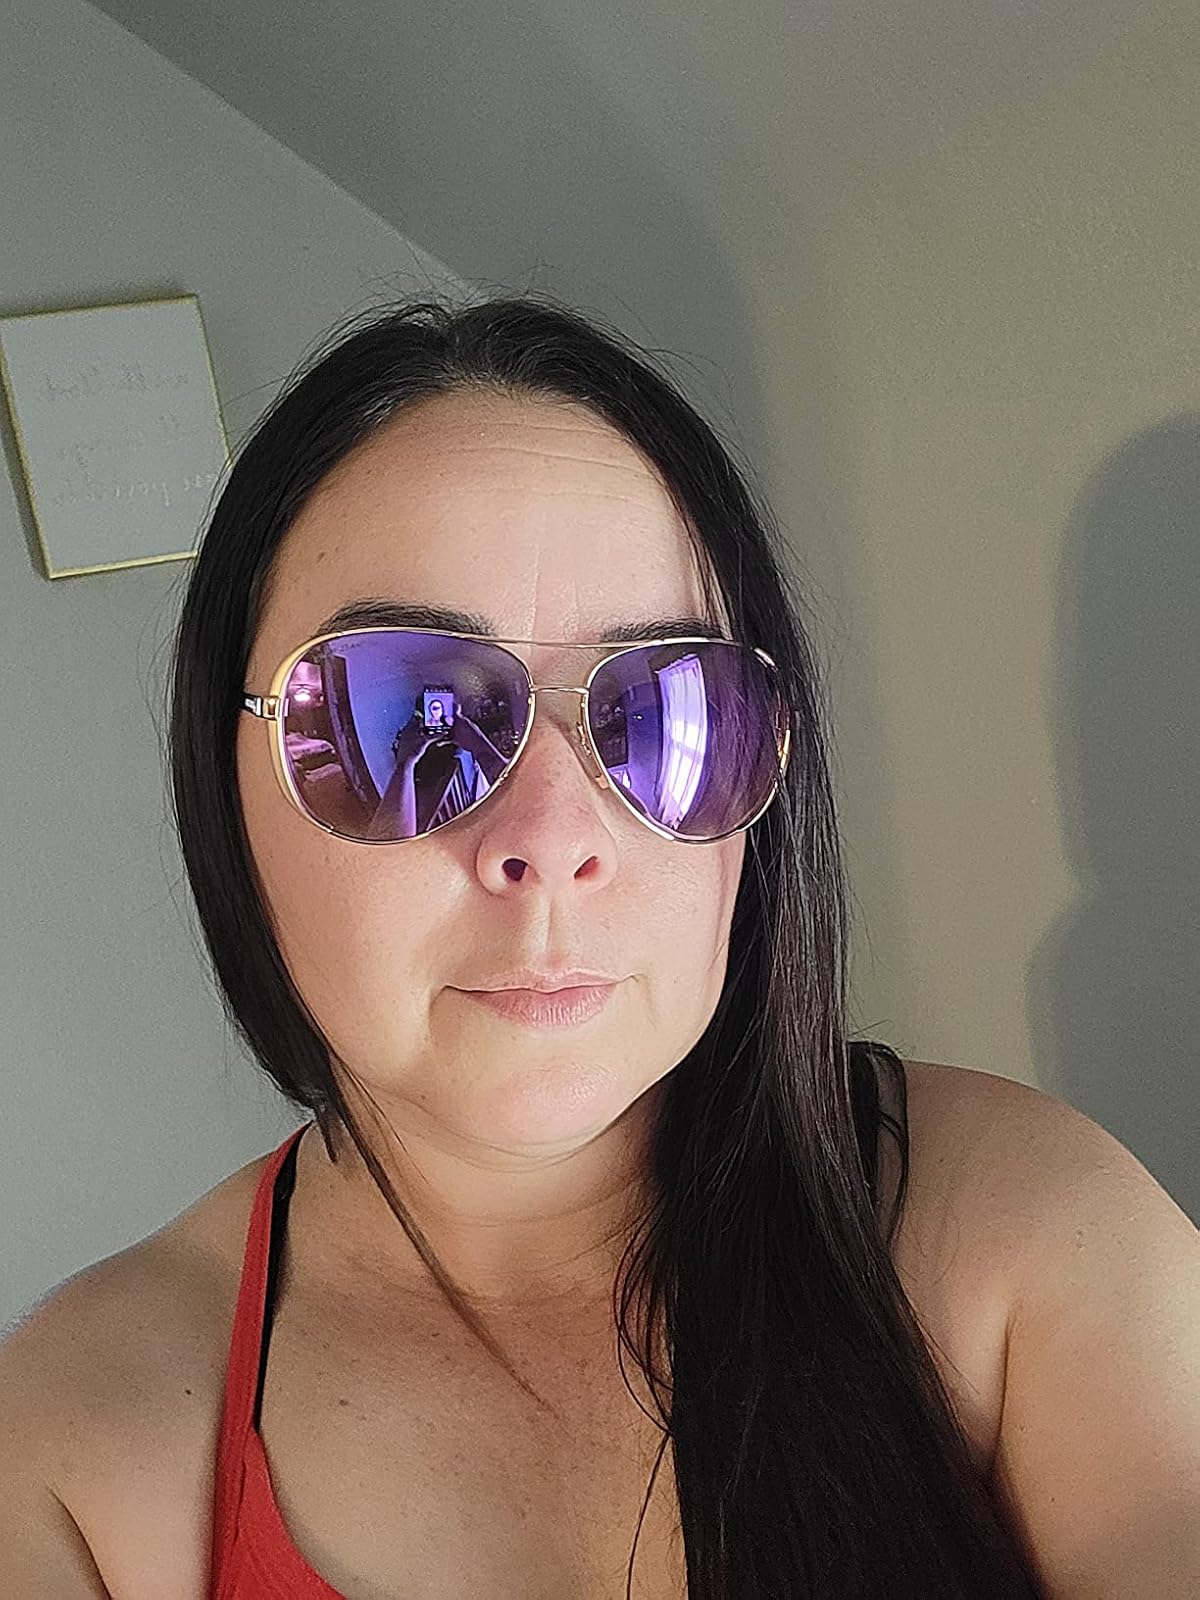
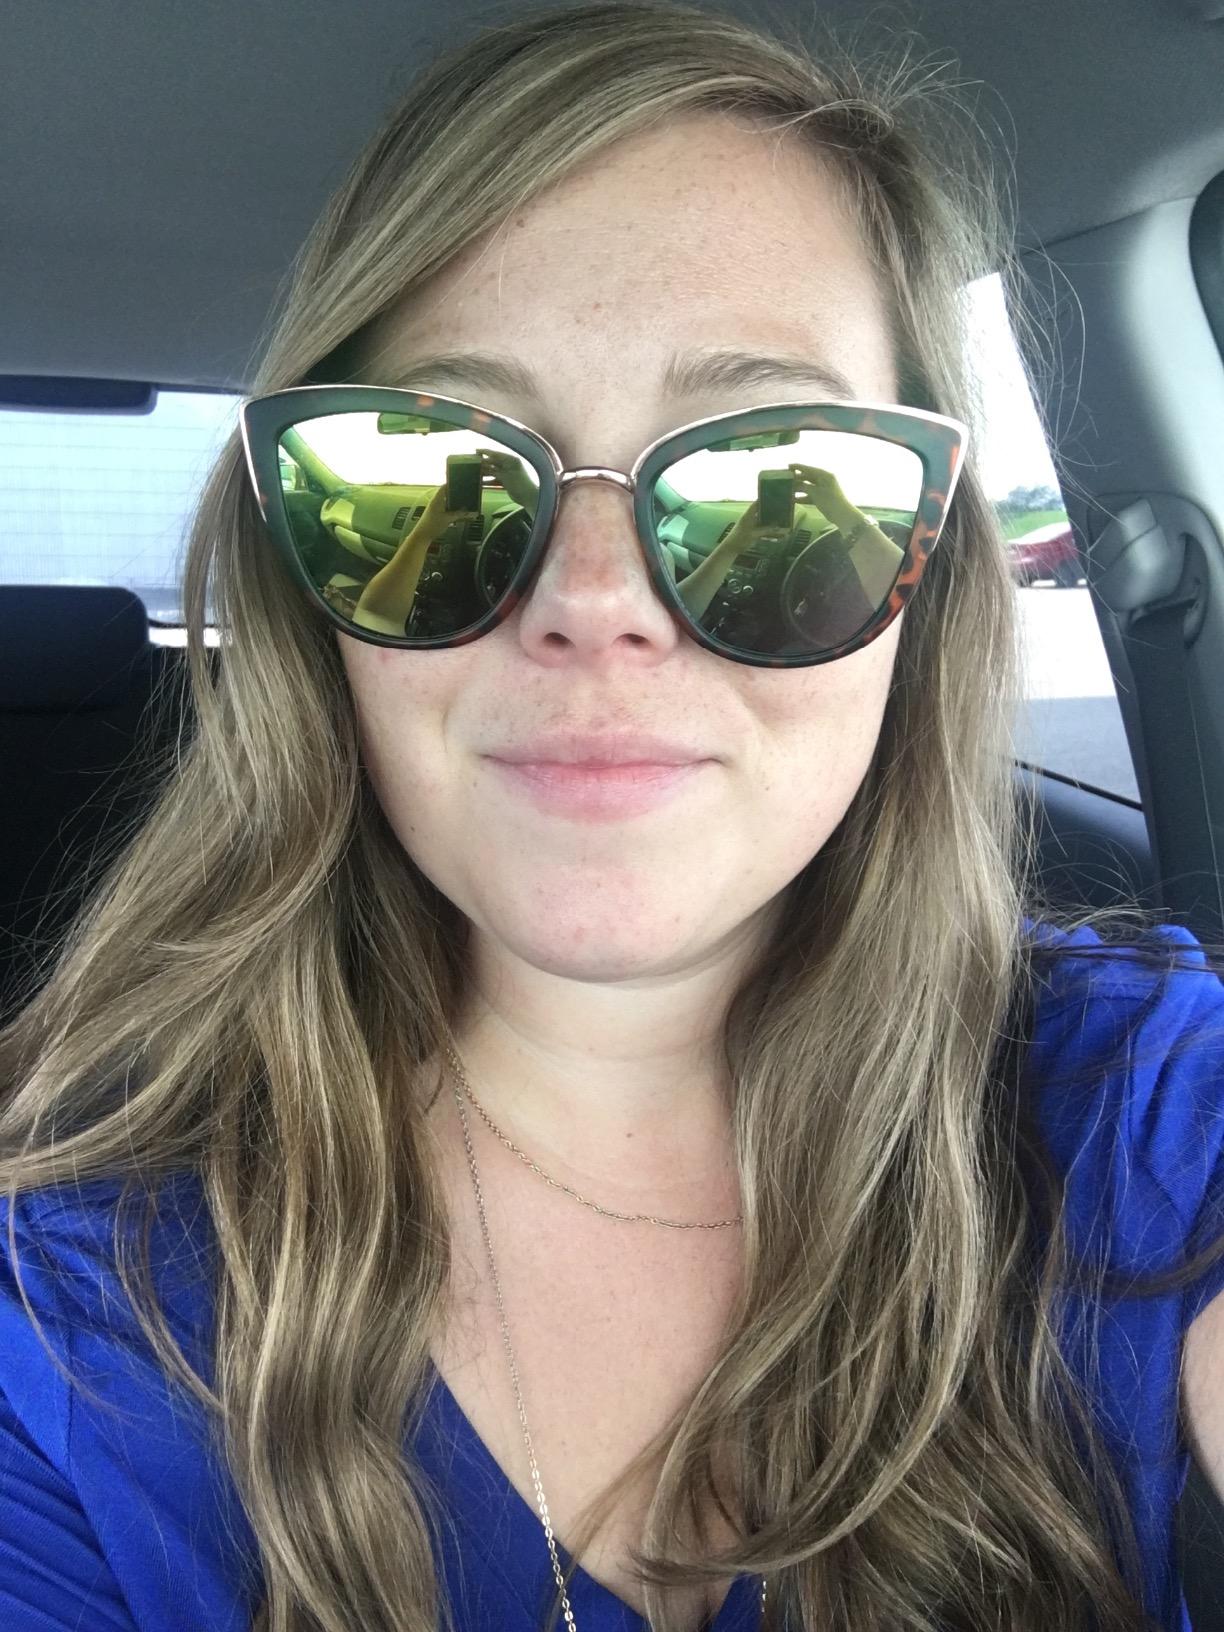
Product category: accessories_sunglasses
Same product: no